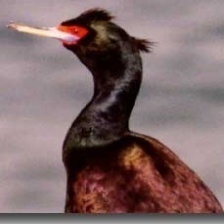
Species: RED FACED CORMORANT
Scientific name: PHALACROCORAX URILE